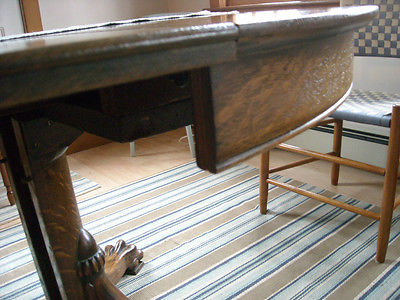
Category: table